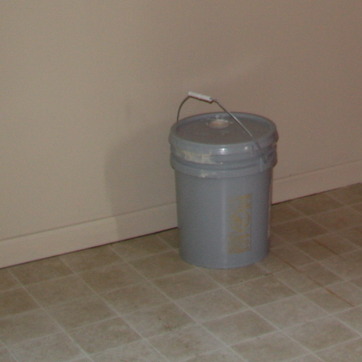
Material: plastic